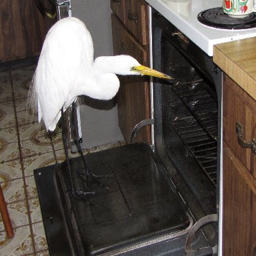
A white bird sitting on the door of an oven.
A white crane is standing on an oven door and peeking inside.
A crane standing on the front of an open oven.
A white egret looking inside an electric oven in a kitchen
A crane standing on the door of an oven.